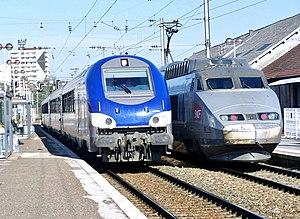
TER Franche-Comté pour Dijon et un TGV, en gare de Besançon-Viotte, dans le Doubs.
Le TER Franche-Comté était le réseau de Transports express régionaux de l'ancienne région administrative Franche-Comté. Depuis la fusion des régions en 2017, ses services sont délivres depuis par le réseau TER Bourgogne-Franche-Comté.